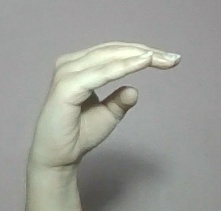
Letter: jeem